Billboard Year-End Hot 100 singles of 2020

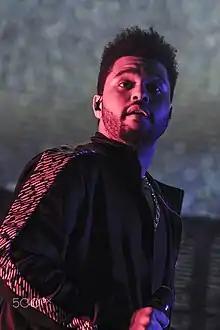
"Blinding Lights" by the Weeknd "(pictured)" was the best-performing single of 2020, spending a total of four nonconsecutive weeks at the top position of the Billboard Hot 100, as well as breaking Billboard records for both the most time ever spent in the Top 5, and the most spent in the Top 10.

The "Billboard" Hot 100 is a chart that ranks the best-performing singles of the United States. Its data, published by "Billboard" magazine and compiled by Nielsen SoundScan, is based collectively on each single's weekly physical and digital sales, as well as airplay and streaming. At the end of a year, "Billboard" will publish an annual list of the 100 most successful songs throughout that year on the Hot 100 chart based on the information. For 2020, the list was published on December 3, calculated with data from November 23, 2019, to November 14, 2020.